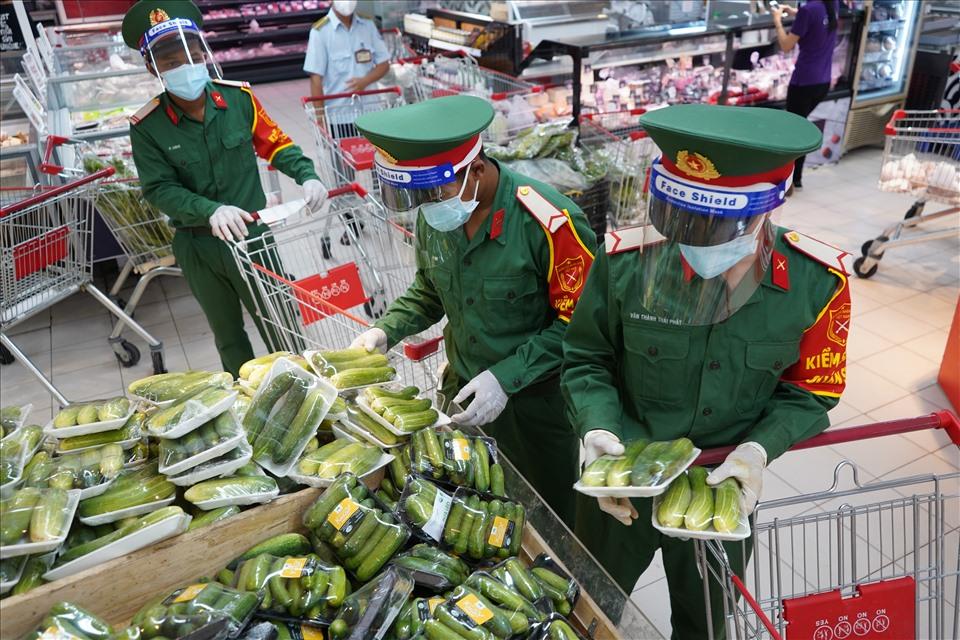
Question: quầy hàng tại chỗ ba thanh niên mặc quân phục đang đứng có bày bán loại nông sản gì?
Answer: quầy hàng đó bày bán dưa leo